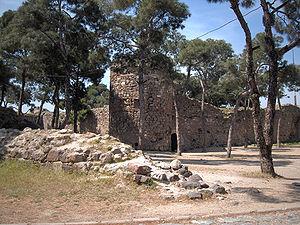
Izmir, traditionnellement Smyrne, est le deuxième port de Turquie, et la troisième agglomération du pays par le nombre d’habitants. Elle est située sur la mer Égée près du golfe d'Izmir. Ses habitants sont les Smyrniotes.